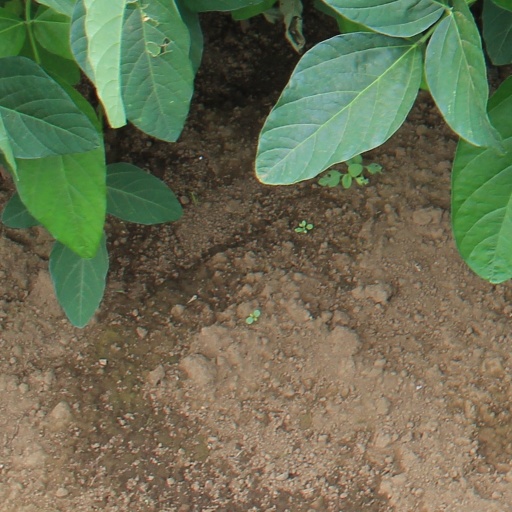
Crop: soybean